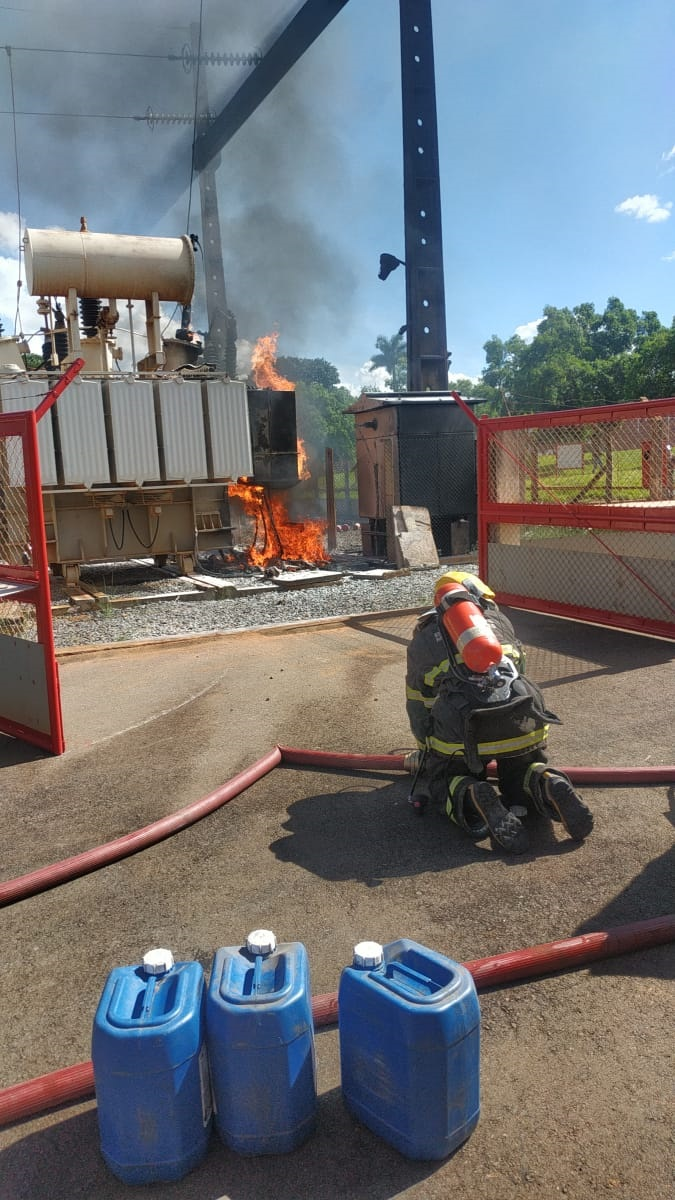
Fire: yes
Smoke: yes